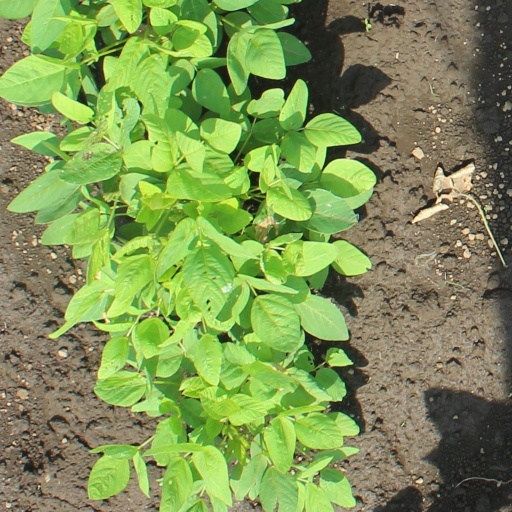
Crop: soybean